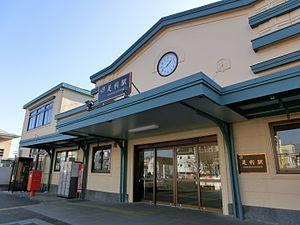
La gare d'Ashikaga est une gare ferroviaire japonaise de la ligne Ryōmō, située dans la ville d'Ashikaga dans la préfecture de Tochigi.